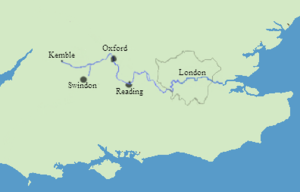
Themsen
Kort over Themsens løb.
Themsen er en flod i den sydlige del af England, der løber igennem London. Floden krydses af mange broer som Tower Bridge. Vandet er temmelig ferskt fra London og ind i landet, men fra London til havet bliver brakvandet mere og mere salt. Engang var floden forurenet, men det er blevet bedre.